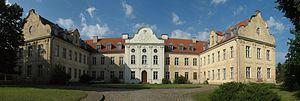
Fürstenberg/Havel est une ville de Brandebourg, située dans l'arrondissement de Haute-Havel. Le village climatique de Himmelpfort, connu pour son ancienne abbaye cistercienne, a été rattaché à la municipalité en 2003.